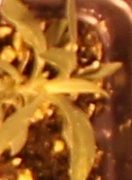
Label: Kochia